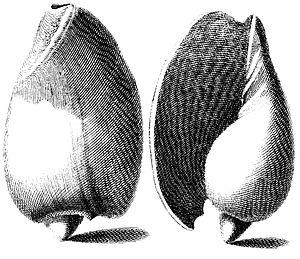
Le cymbium, également appelé yet, est un mollusque de la famille des Volutidae.